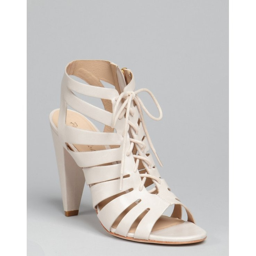
i 'm a fan of the laces and the lines in footwear